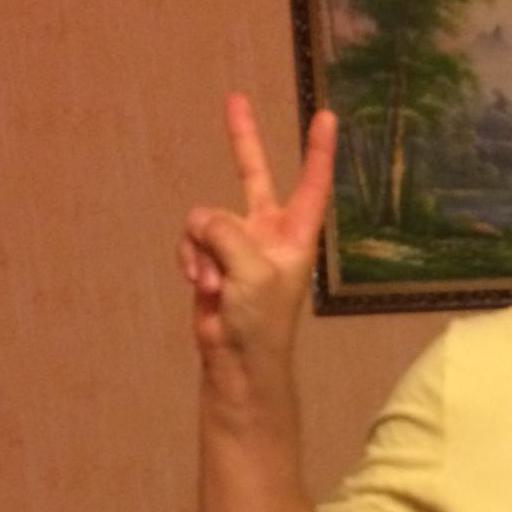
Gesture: peace